Pizza box

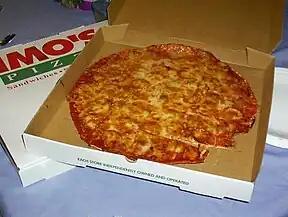
A pizza in an Imo's Pizza box

The pizza box or pizza package is a folding packaging box usually made of corrugated fiberboard in which hot pizzas are stored for take-out. The pizza box also makes home delivery and takeaway substantially easier. The pizza box has to be highly resistant, cheap, stackable, thermally insulated to regulate humidity and suitable for food transportation. In addition, it provides space for advertising. The pizza packages differ from those of frozen pizzas, which contain the frozen product in heat-sealed plastic foils as is the case with much frozen food.